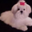
Label: dog